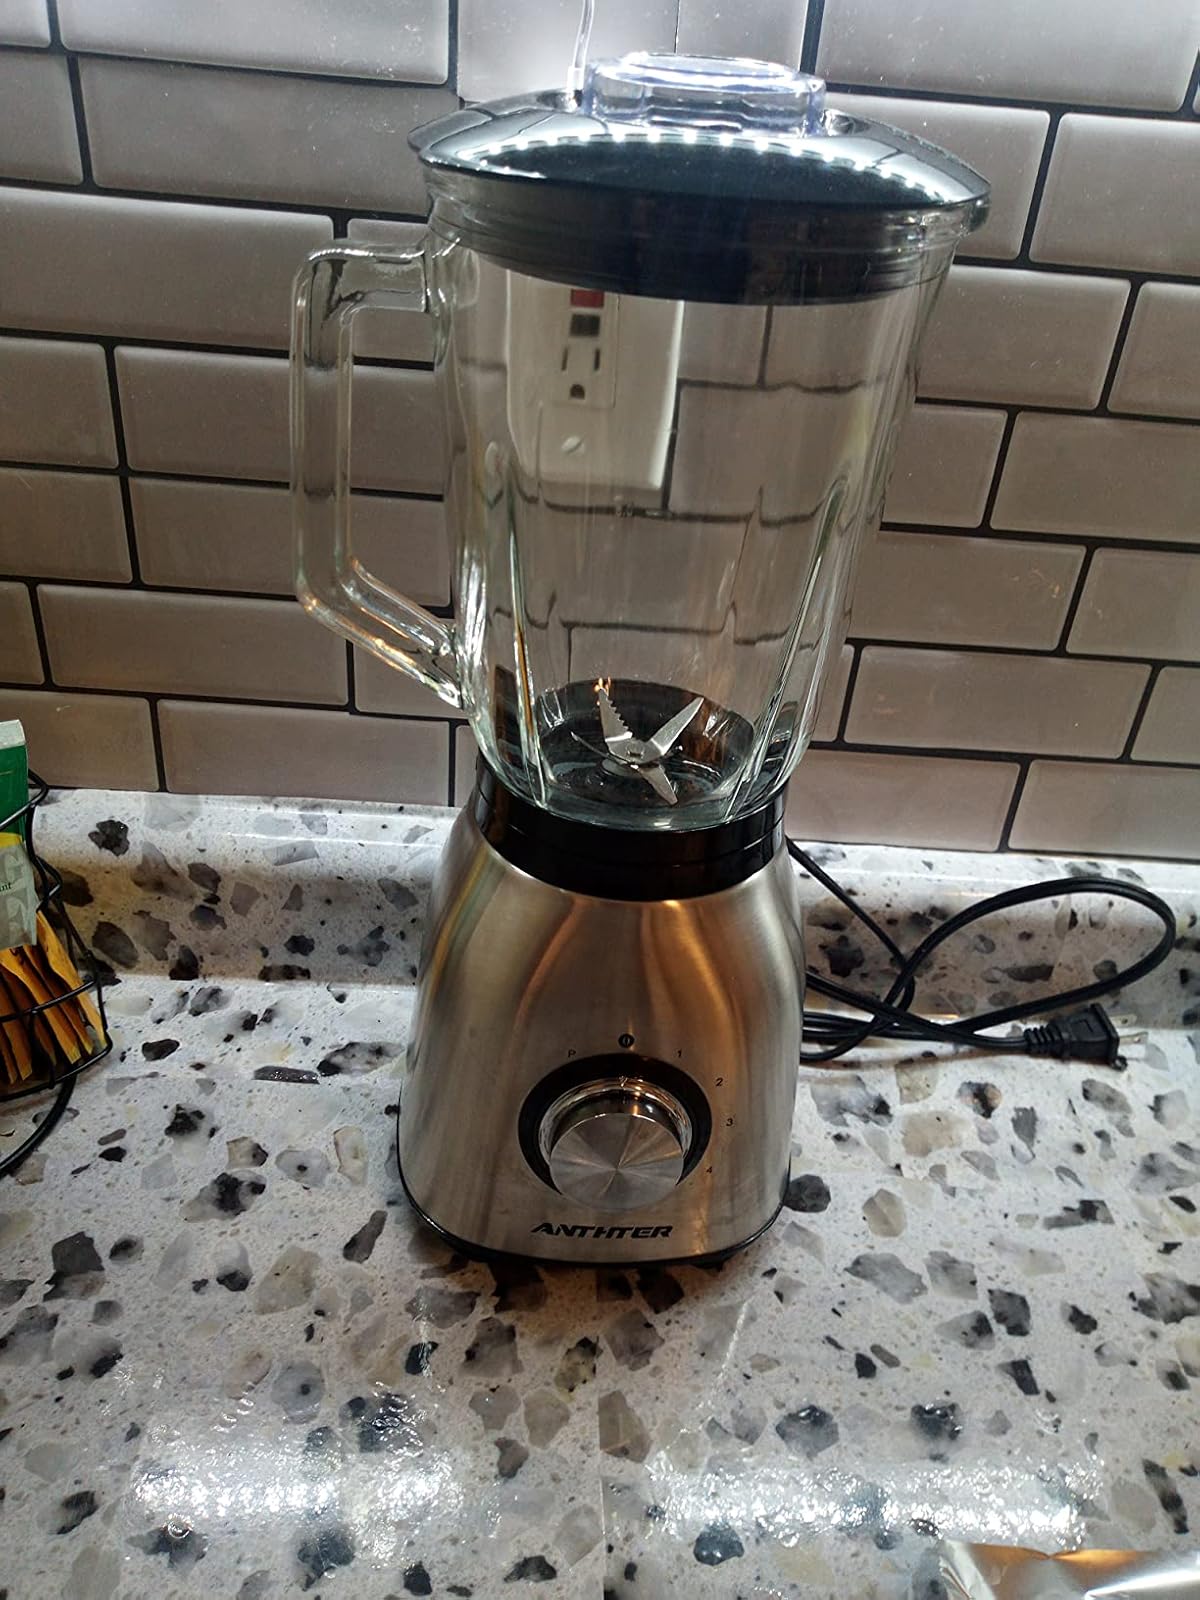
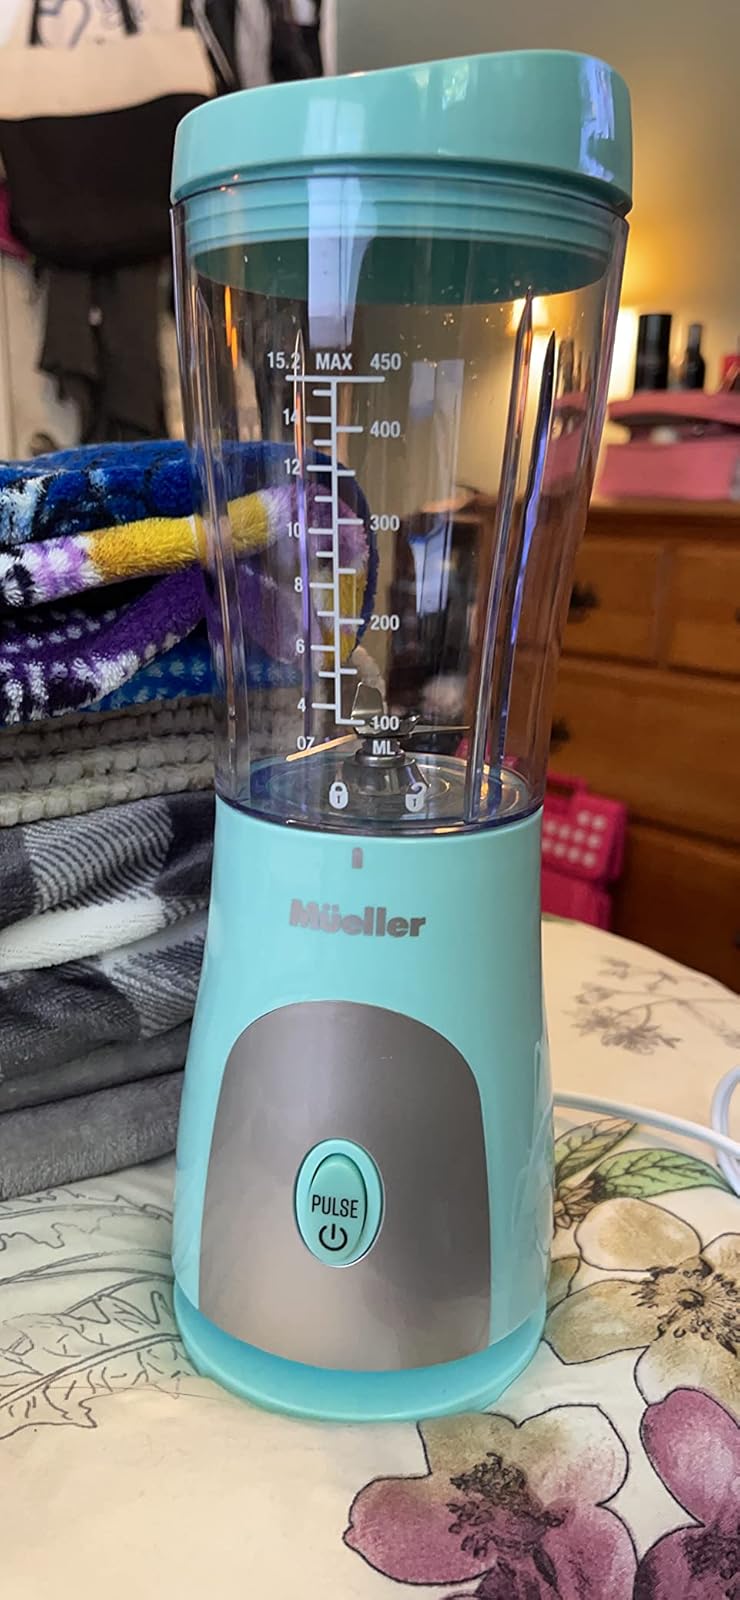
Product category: items_blender
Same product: no